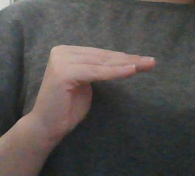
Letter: haa